Question: Please indicate a possible affordance area of the hold_book that can be used for holding
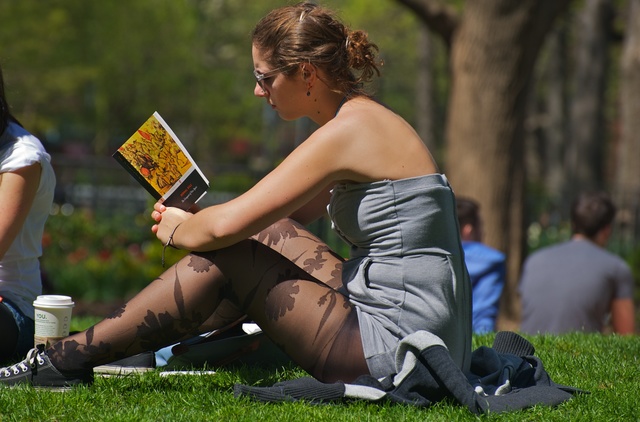
Answer: [108.5, 110, 207.5, 218]